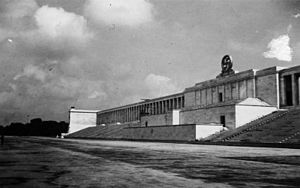
Nazistisk arkitektur
Tribunen ved Zeppelinfeld stadion i Nürnberg hvor de årlige partiforsamlinger fandt sted
Nazistisk arkitektur var en arkitektonisk plan og en integreret del af det nazistiske partis plan om skabe en kulturel og åndelig genfødsel i Tyskland som en del af skabelsen af Det tredje rige.